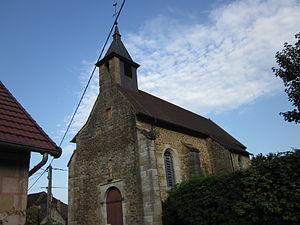
église de Monay (Jura)
Monay est une commune française située dans le département du Jura en région Bourgogne-Franche-Comté.